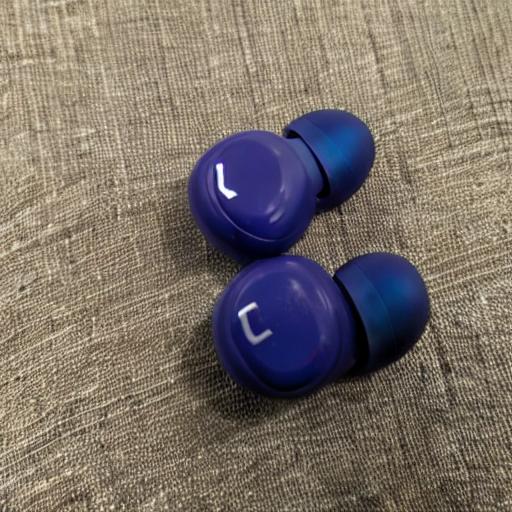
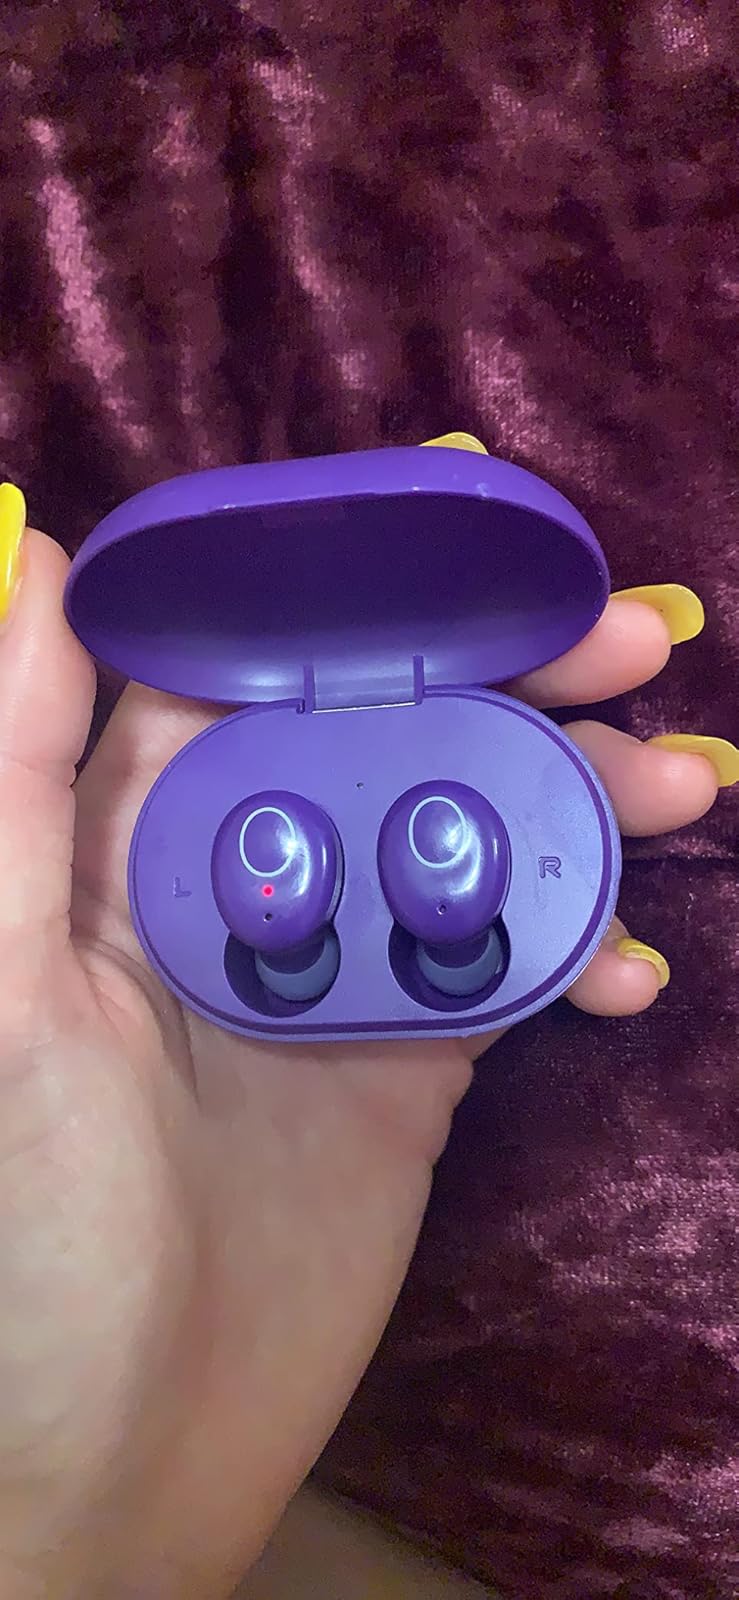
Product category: earbuds
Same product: no